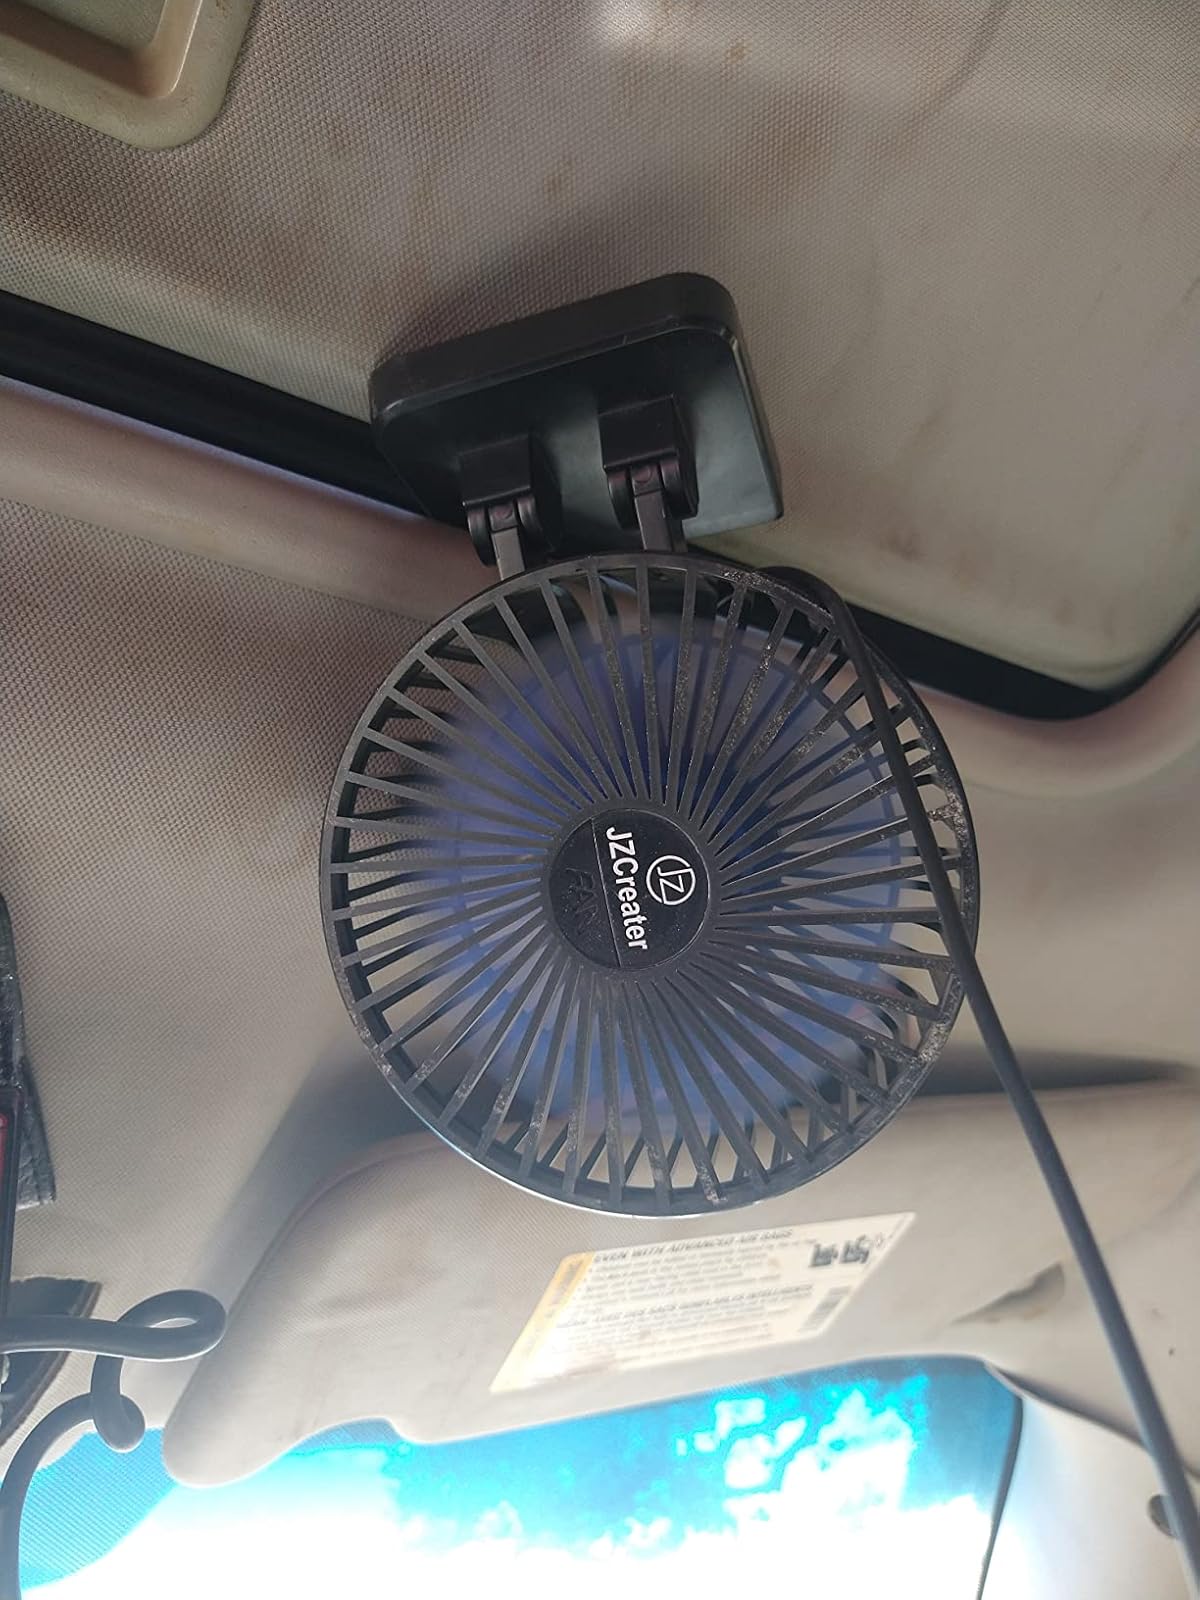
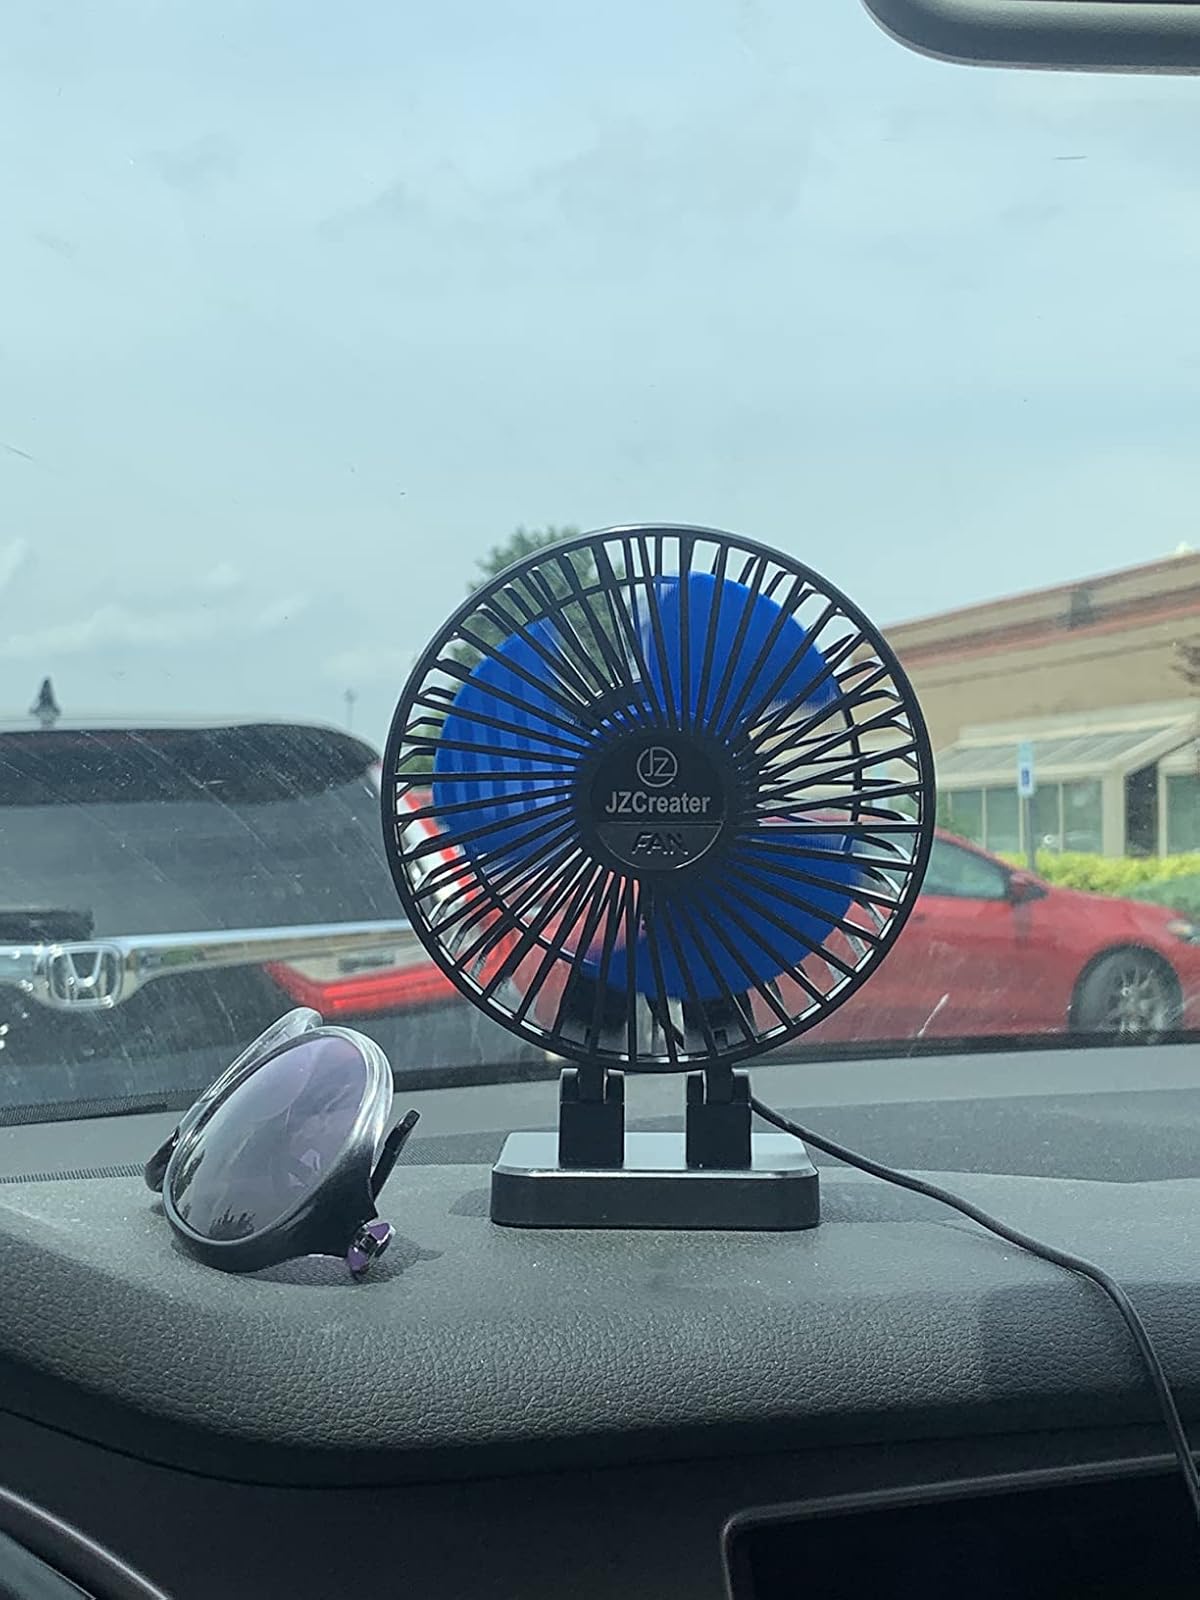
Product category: fan
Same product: yes